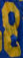
Number: 8